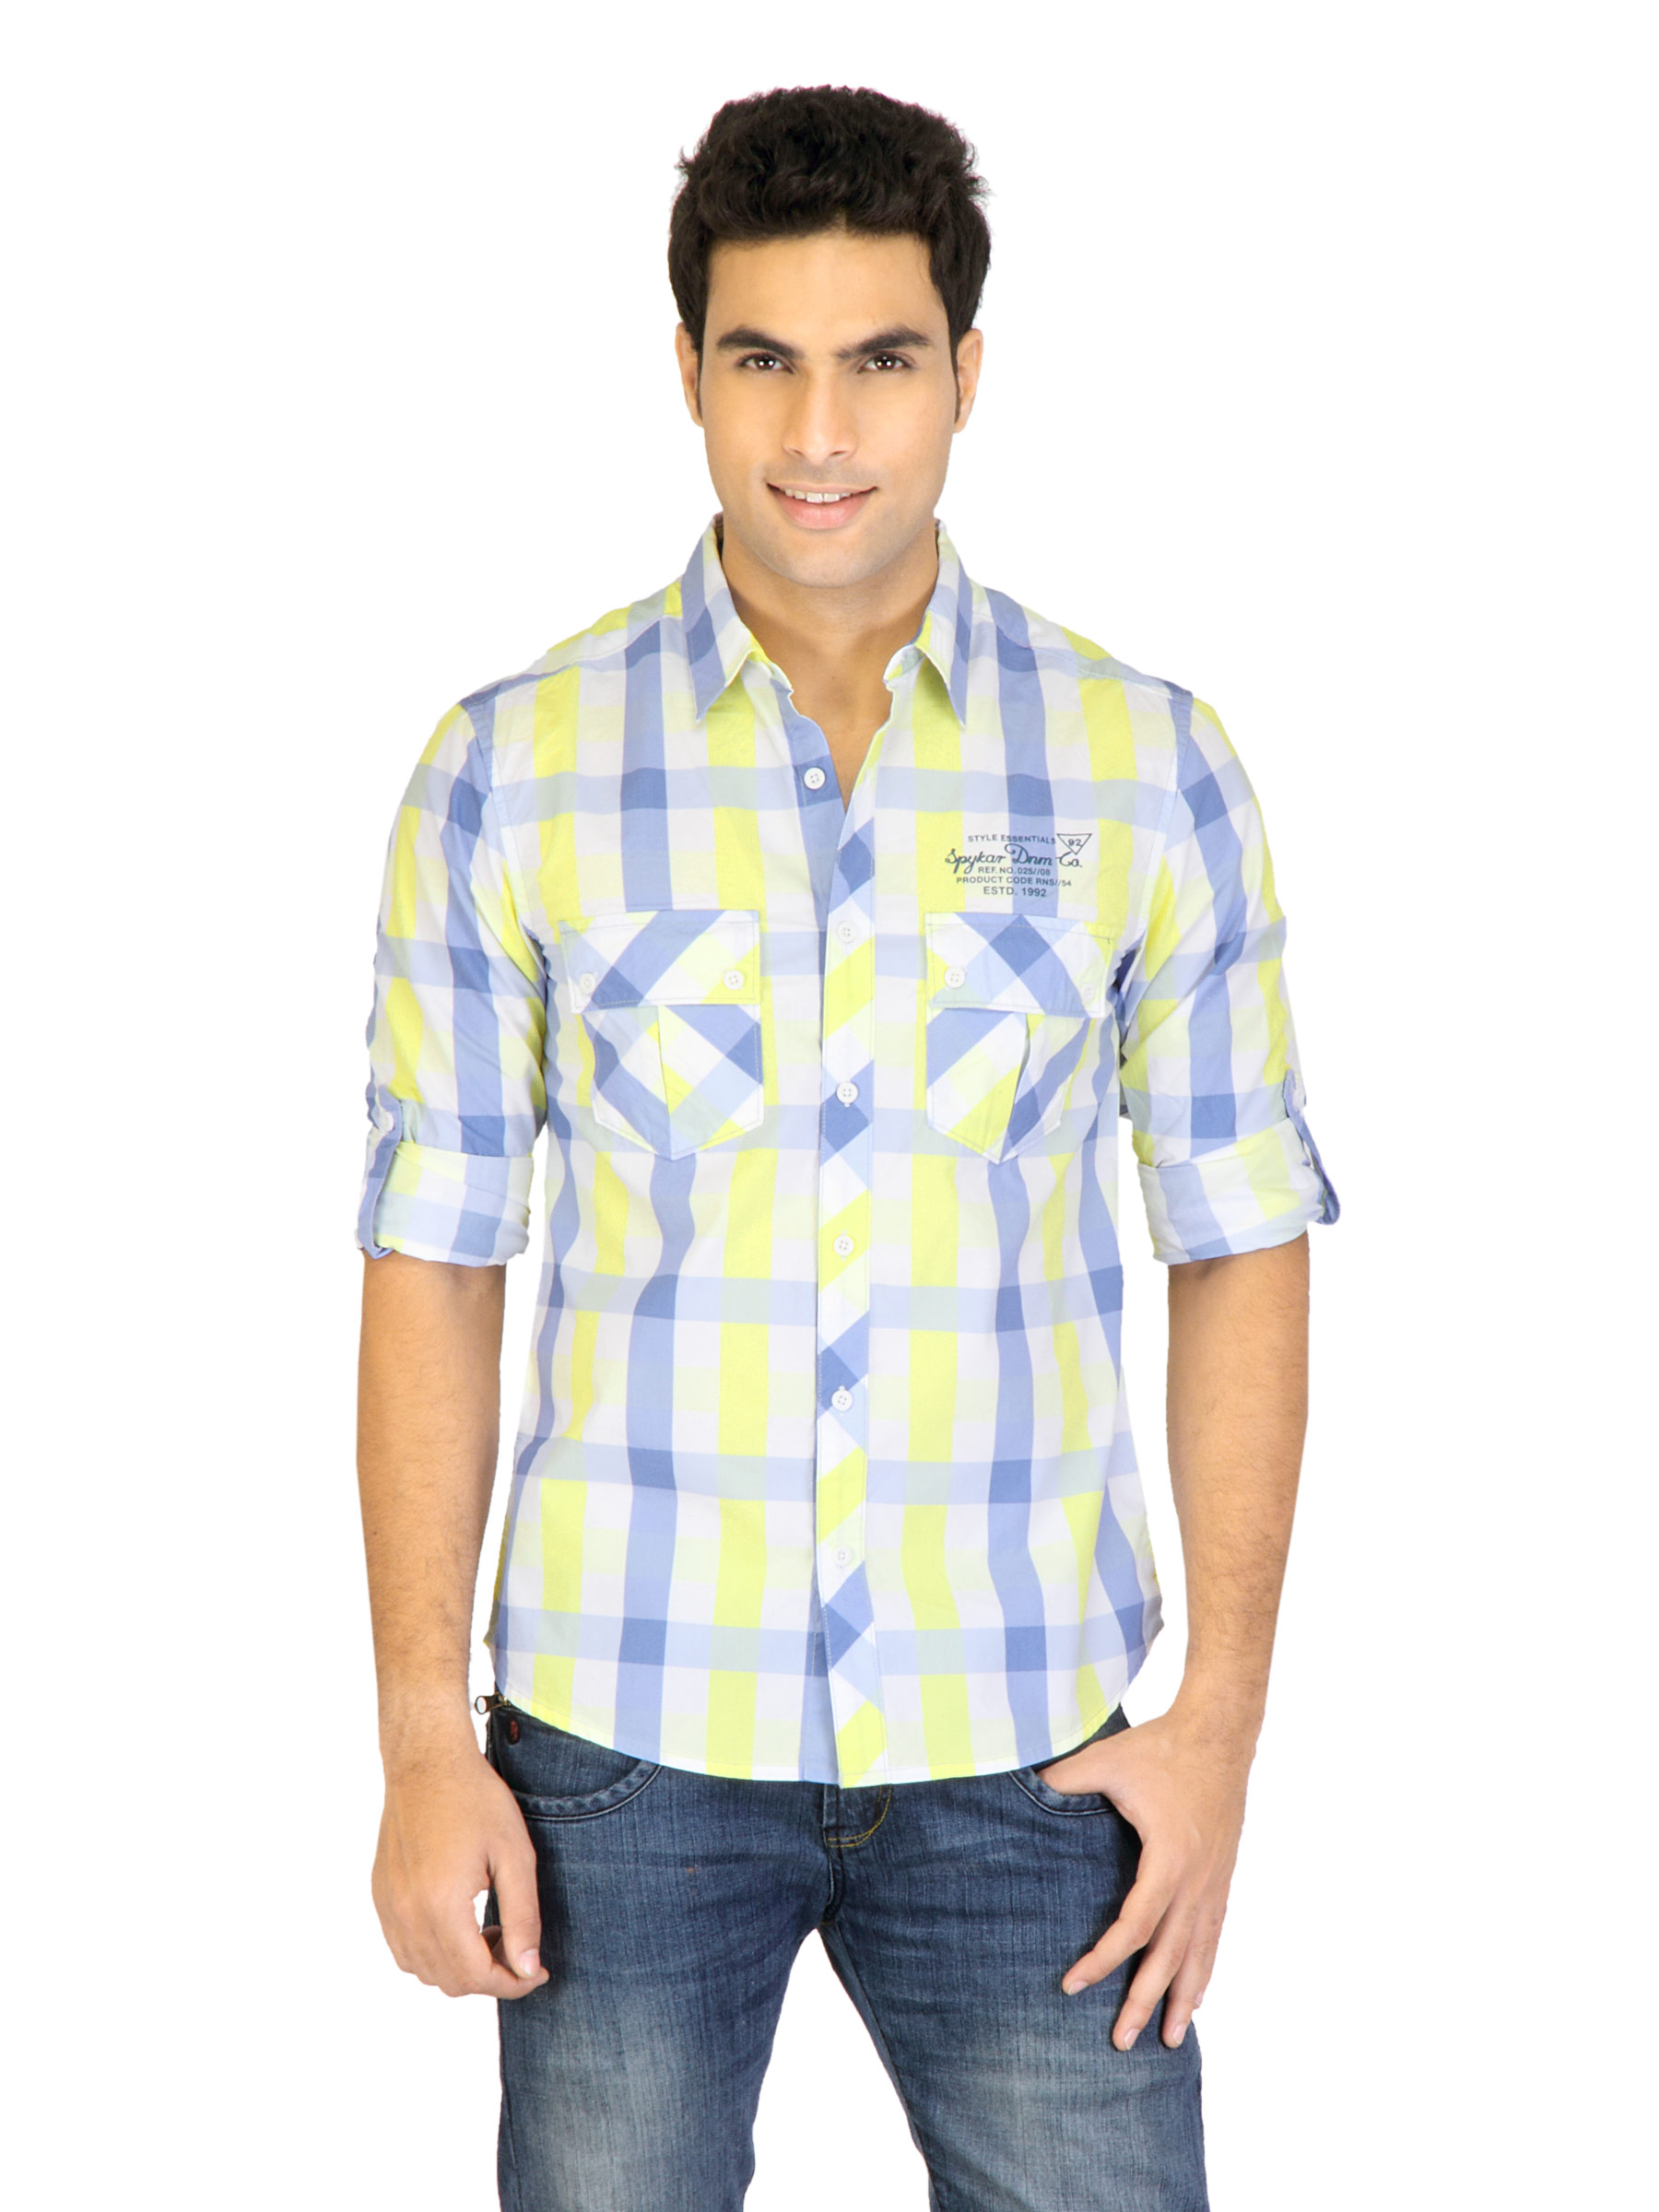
Spykar Men Check Yellow Shirts
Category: Apparel / Topwear / Shirts
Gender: Men
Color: Yellow
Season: Fall 2011
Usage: Casual